Peter Breck

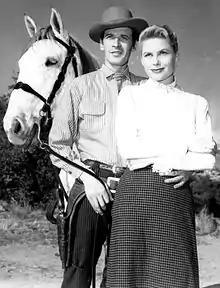
Breck as Clay Culhane with Anna-Lisa as Nora Travers in "Black Saddle" in 1959

Joseph Peter Breck (March 13, 1929 – February 6, 2012) was an American character actor. The rugged, dark-haired Breck played the gambler and gunfighter Doc Holliday on the ABC/Warner Bros. Television series "Maverick" as well as Victoria Barkley's (Barbara Stanwyck) hot-tempered middle son Nick in the 1960s ABC/Four Star Western "The Big Valley". Breck also had the starring role in an earlier NBC/Four Star Western television series entitled "Black Saddle".